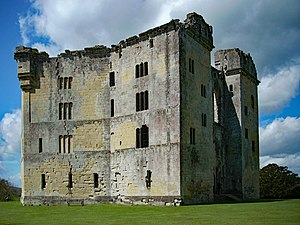
Old Wardour Castle
Old Wardour Castle.
Wardour Castle er en middelalderlig borg, der ligger Wardour på grænsen til Tisbury og Donhead St Andrew i det engelske county Wiltshire omkring 24 km vest for Salisbury. Fæstnignen blev bygget i 1390'erne og blev devlist ødelagt i 1643 og 1644 under den engelske borgerkrig. Den drives i dag som turistattraktion af English Heritage og det er en listed building af første grad.